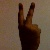
The image shows a hand gesture representing the number 2 in Indian Sign Language.